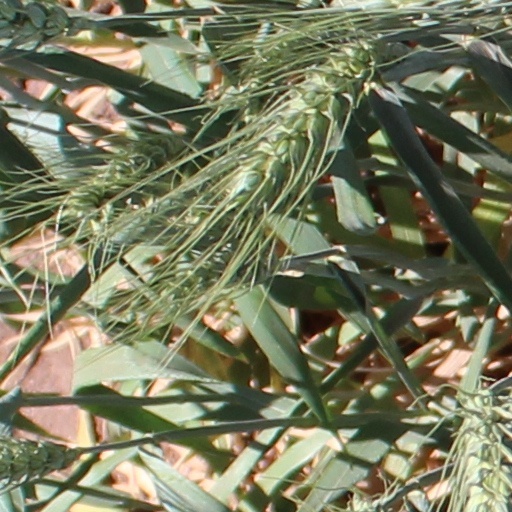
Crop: wheat